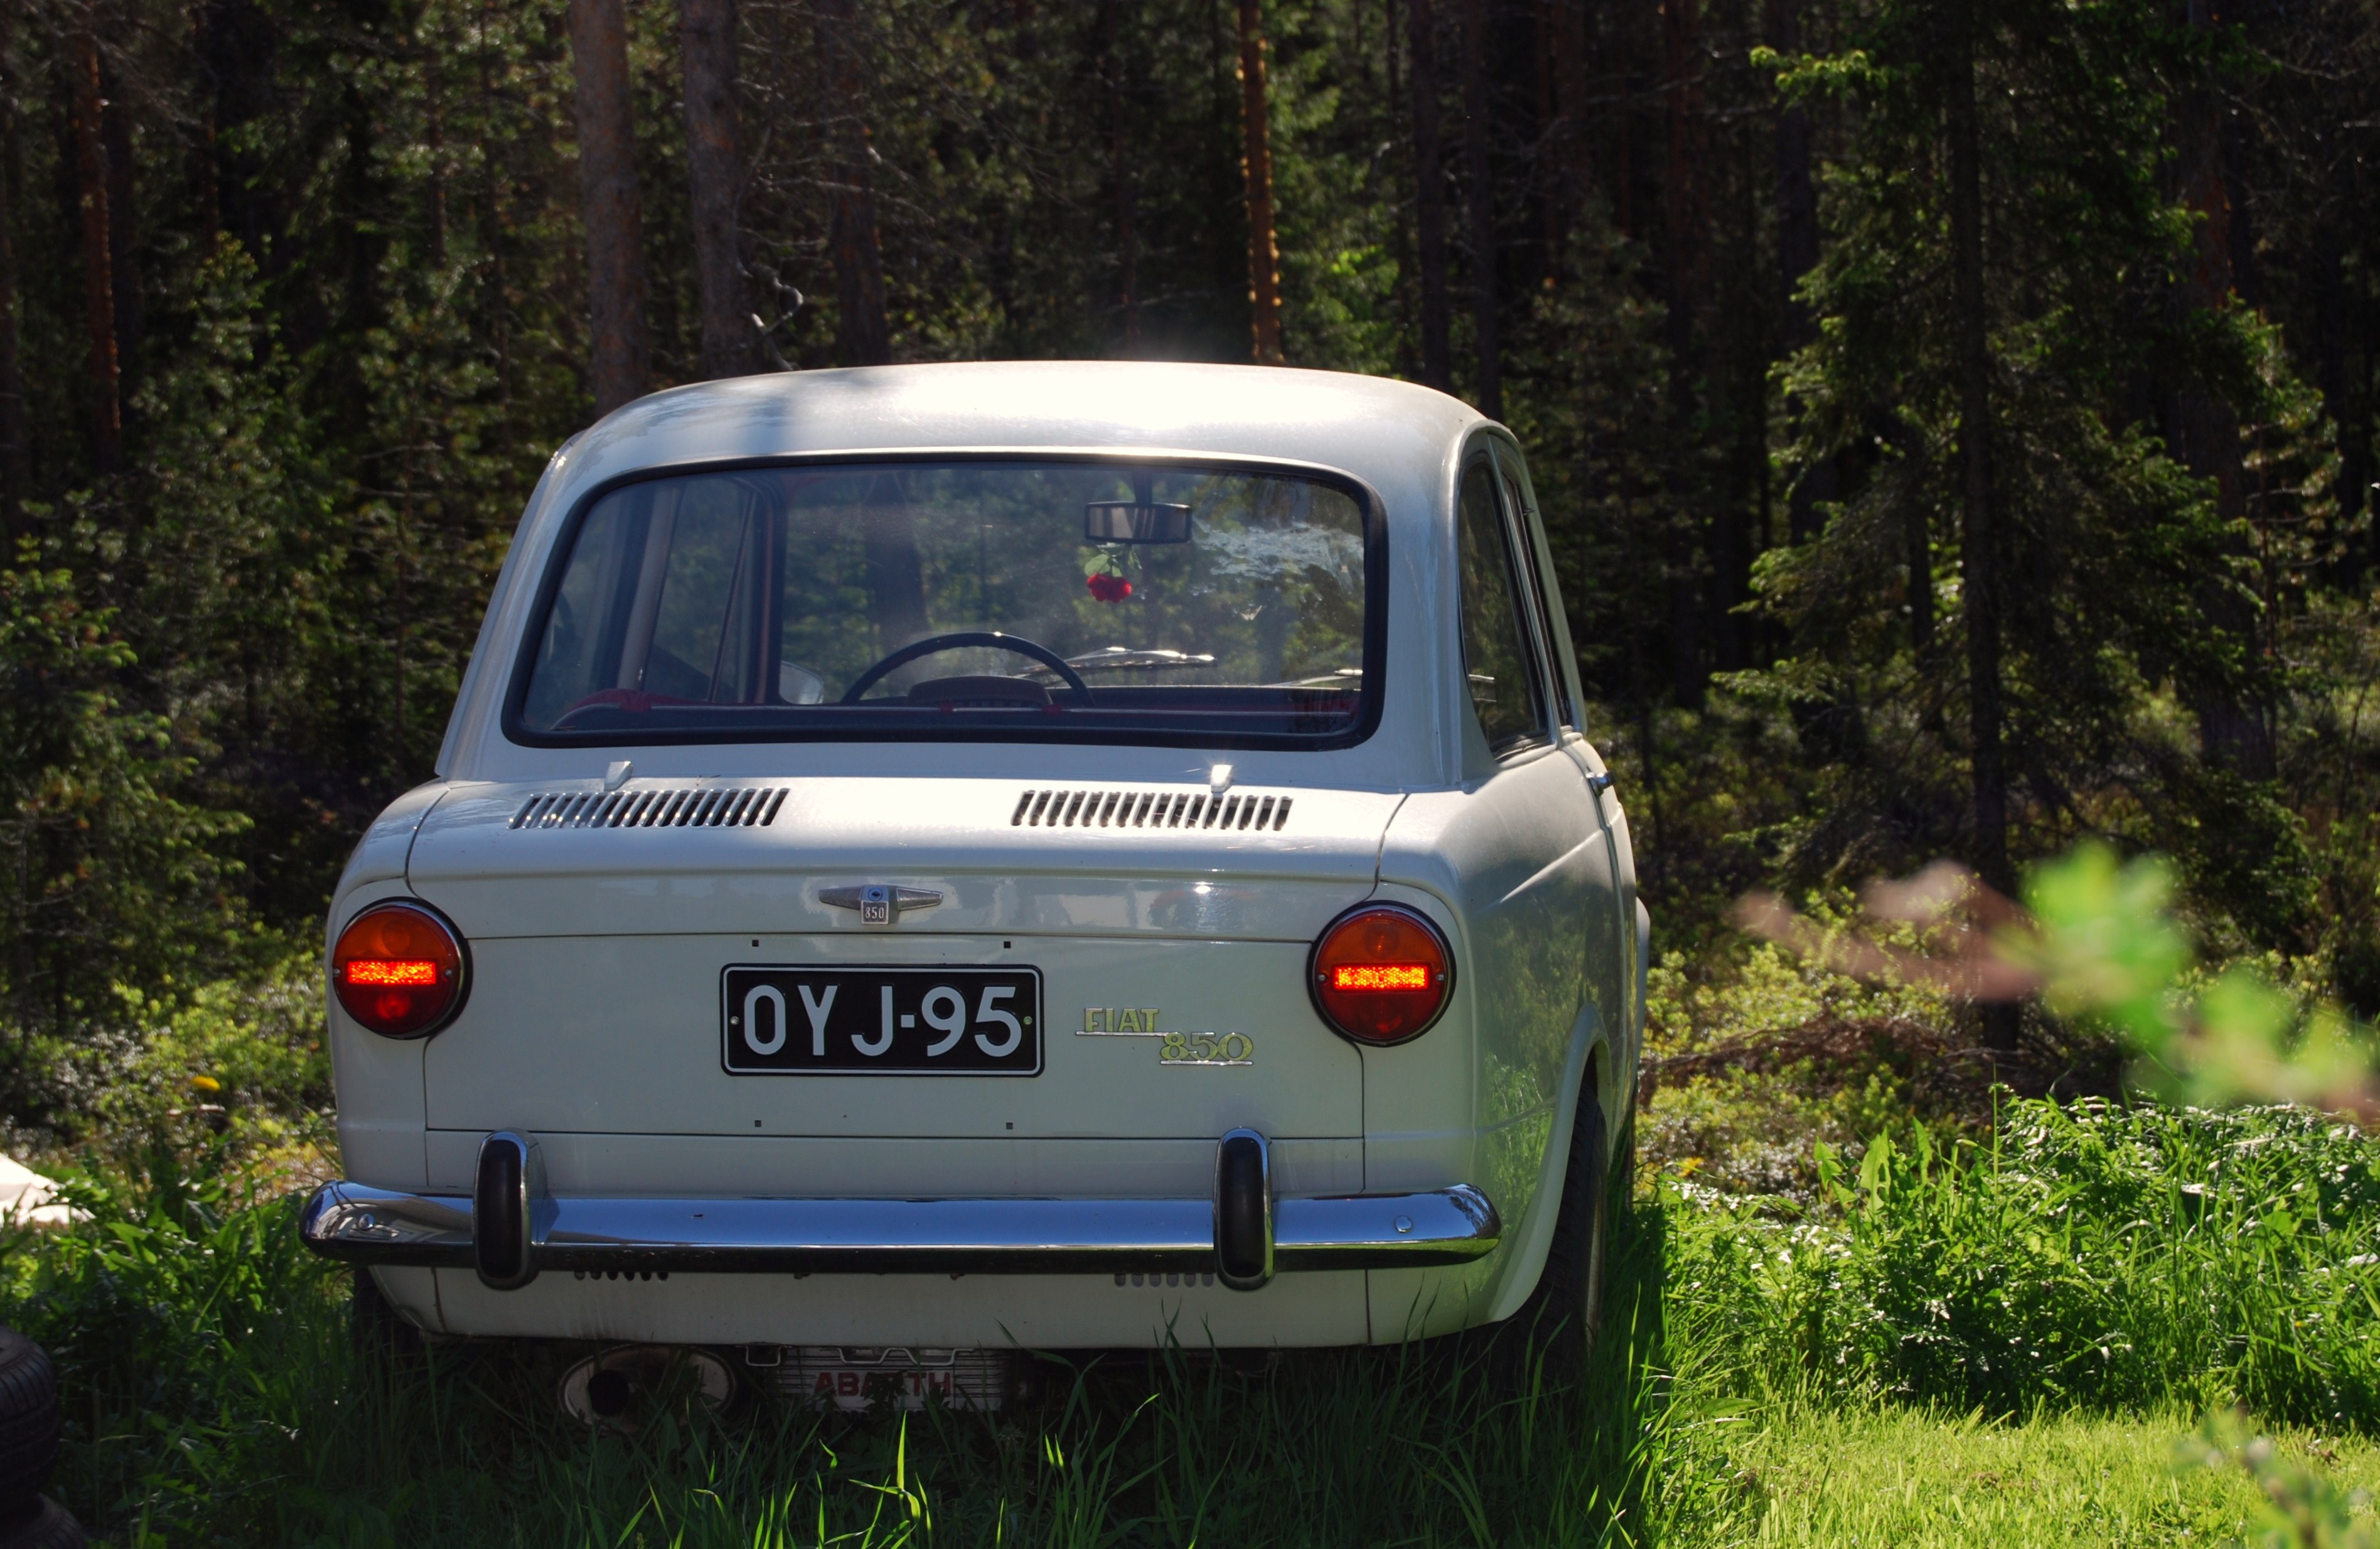
car, old, summer, model, vehicle, sedan, antique car, city car, land vehicle, automobile make, fiat 850, resto